Aerosynchro Aviation

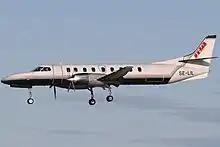
International Business Air Fairchild Swearingen SA-227AC Metro III

The Aerosynchro Aviation fleet included the following aircraft (as of March 2015). No aircraft is certified as airworthy anymore. The last certificate to expire was that of SE-LIL, which expired on December 31, 2008.